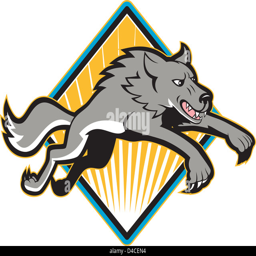
illustration of a gray wolf jumping attacking done in cartoon style